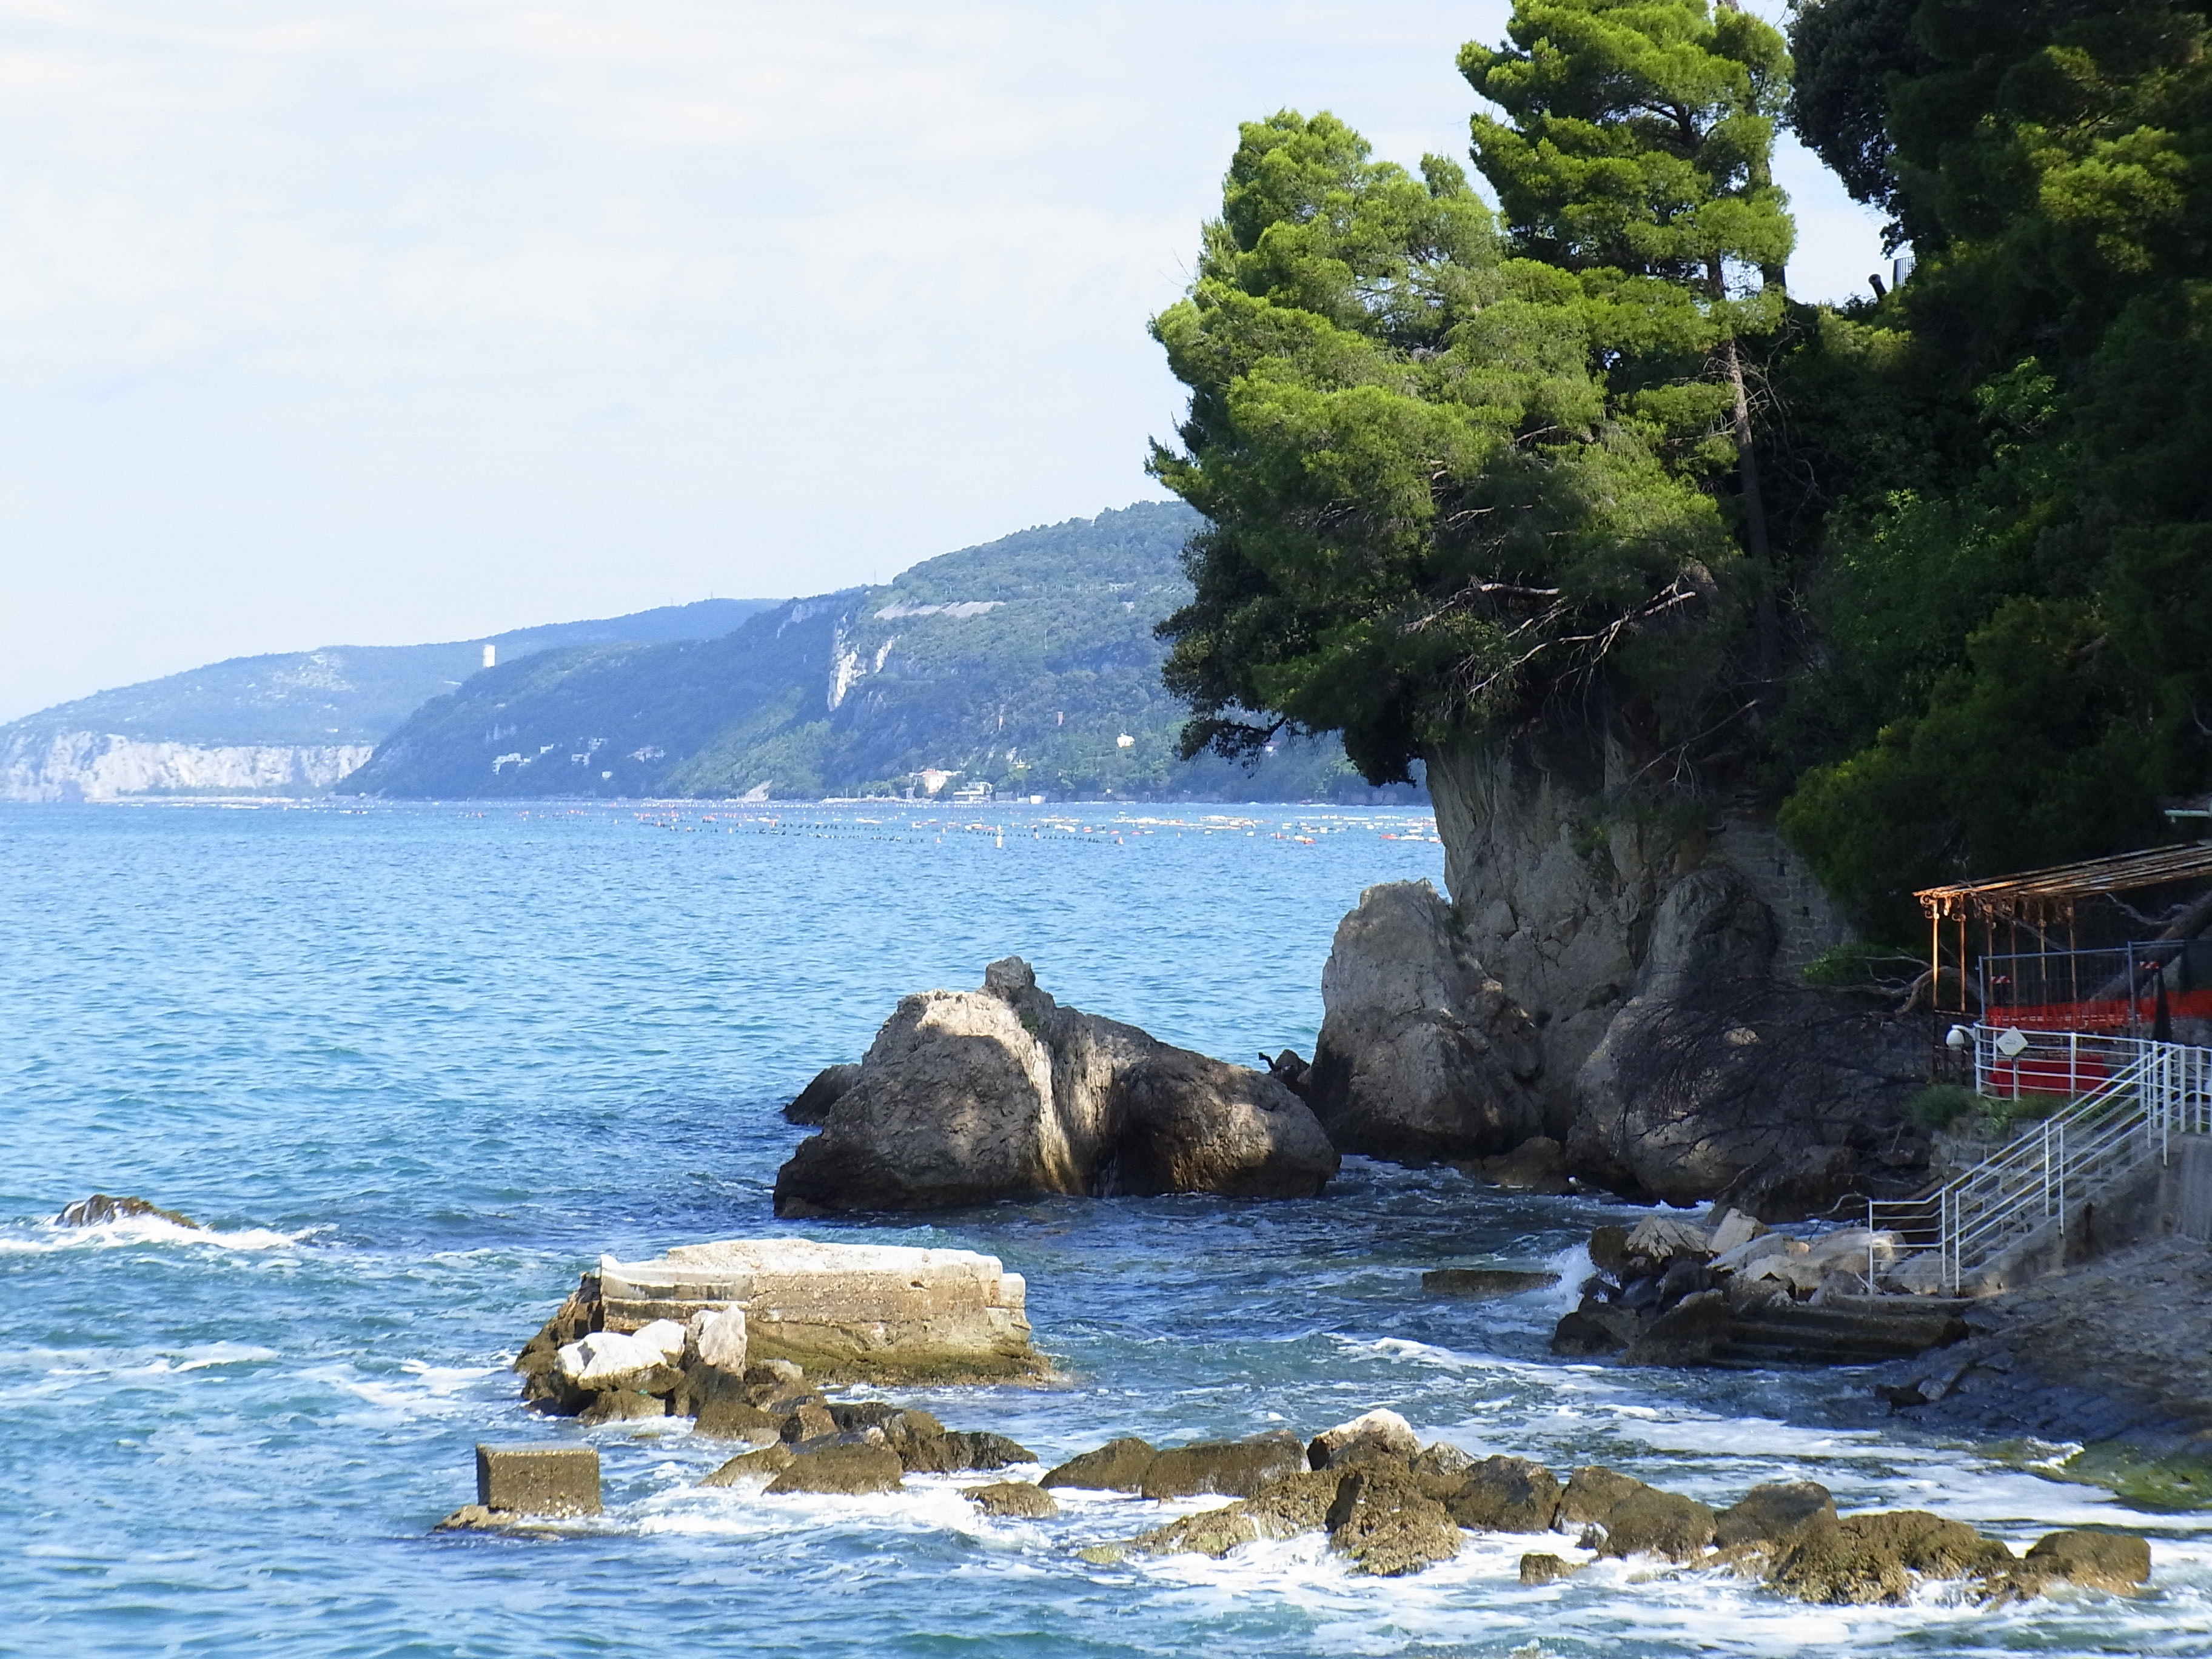
sea, coast, water, nature, rock, ocean, shore, lake, vacation, cliff, cove, bay, terrain, body of water, surface, trees, bank, outlook, cape, islet, landform